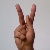
The image shows a hand gesture representing the letter 'K' in Indian Sign Language.